Cavareno

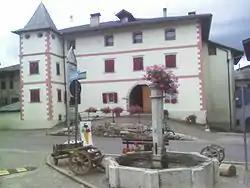
Palazzo Tevini

Cavareno ("Ciavarén" in local dialect) is a "comune" (municipality) in Trentino in the northern Italian region Trentino-Alto Adige/Südtirol, located about north of Trento. As of 31 December 2004, it had a population of 940 and an area of .